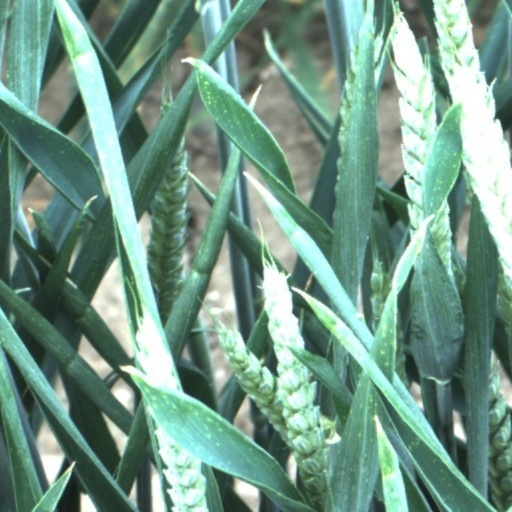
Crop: wheat